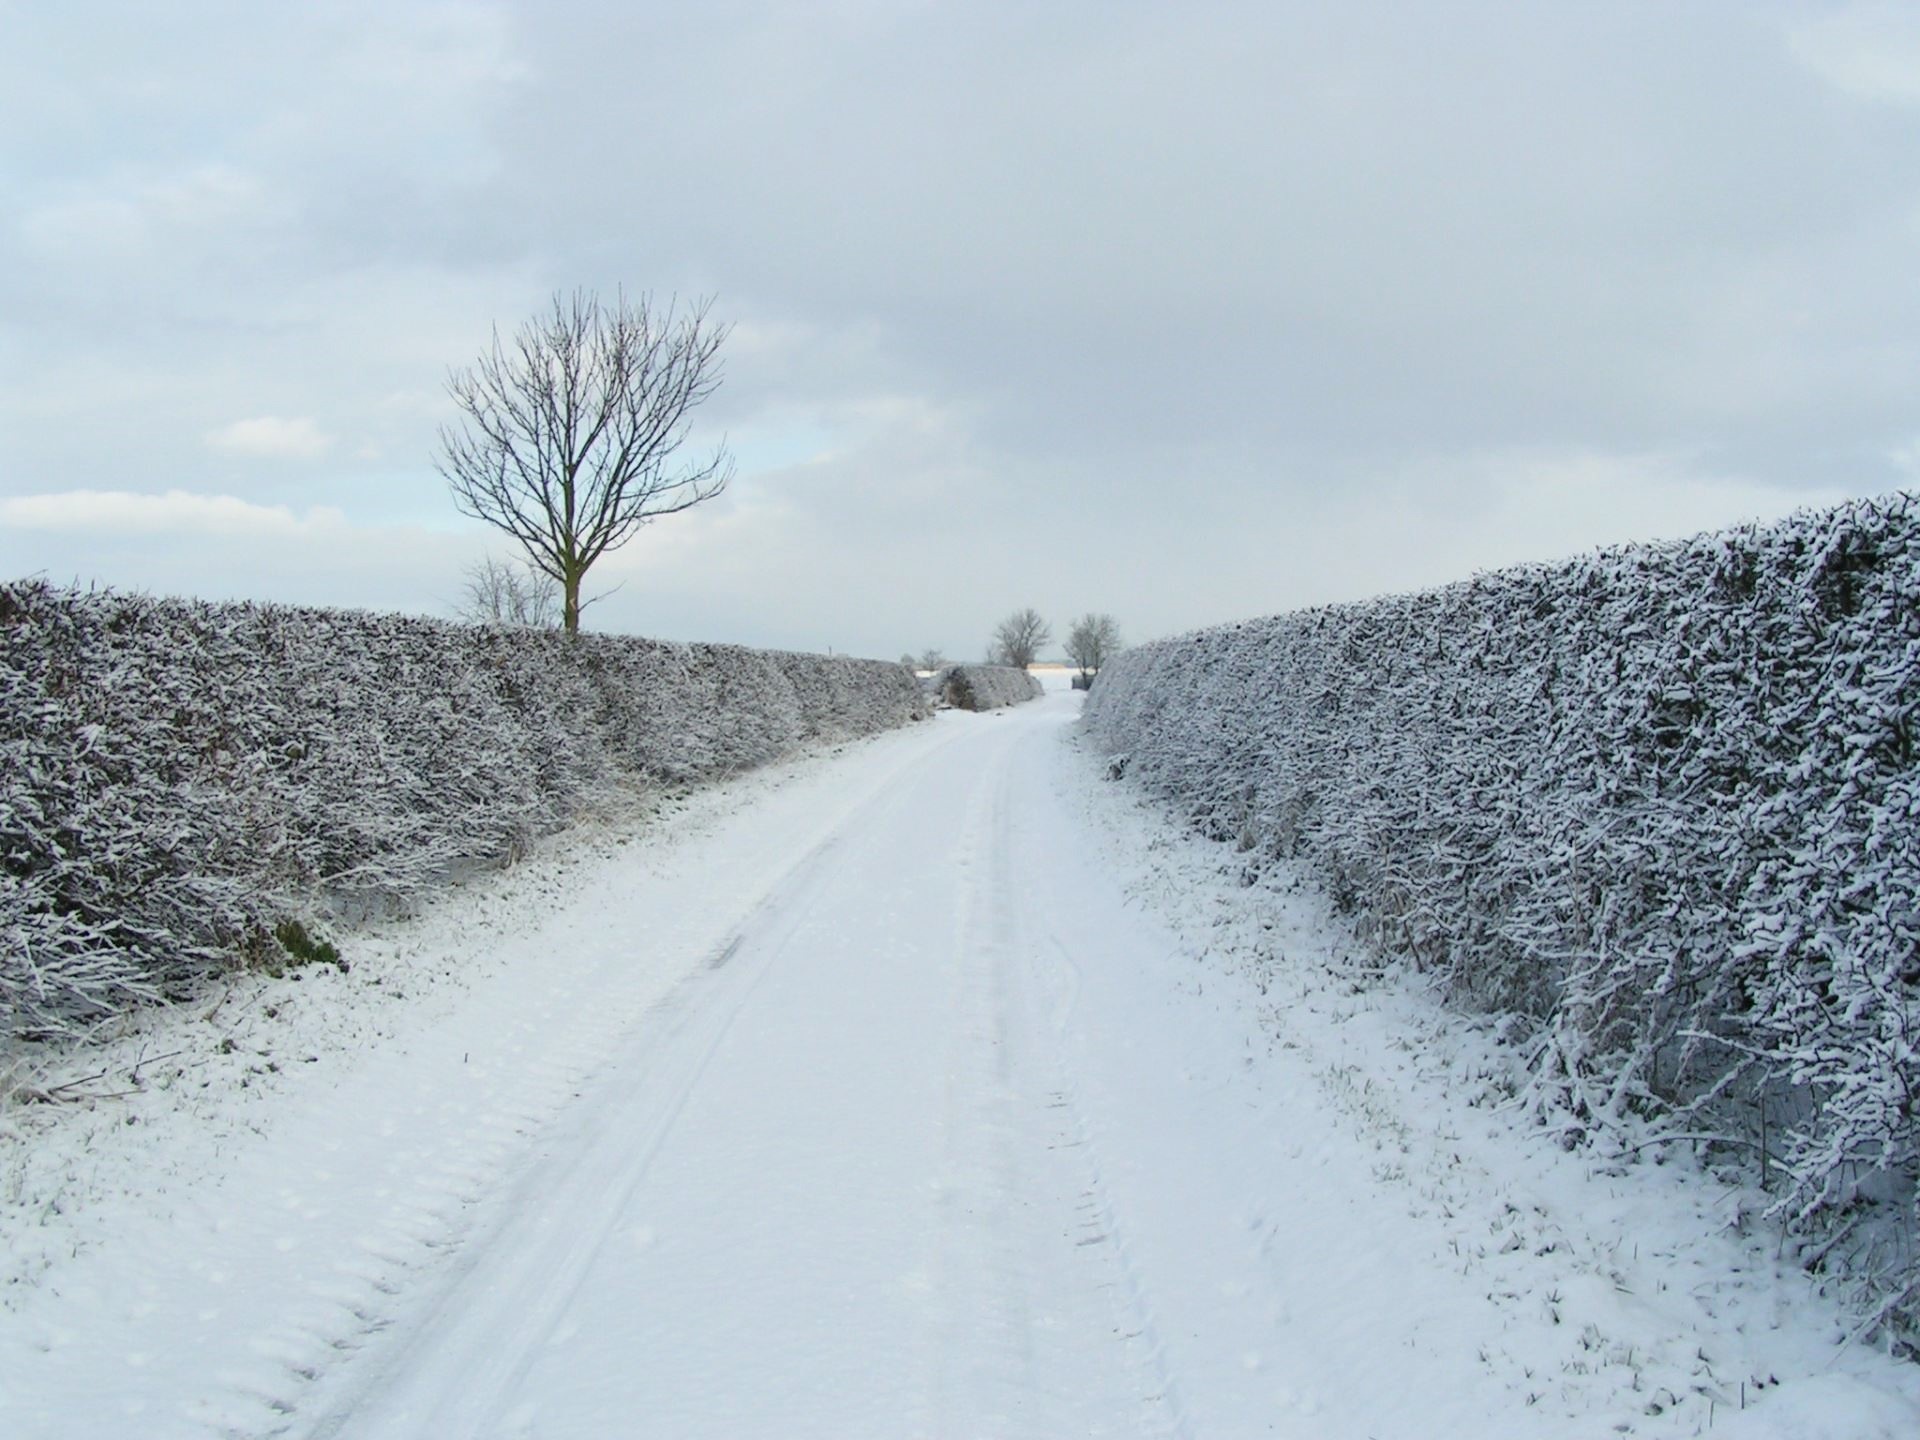
landscape, tree, snow, cold, winter, road, white, frost, ice, rural, weather, frozen, lane, season, danger, blizzard, risk, piste, slippery, careful, freezing, hedgerow, geological phenomenon, winter storm